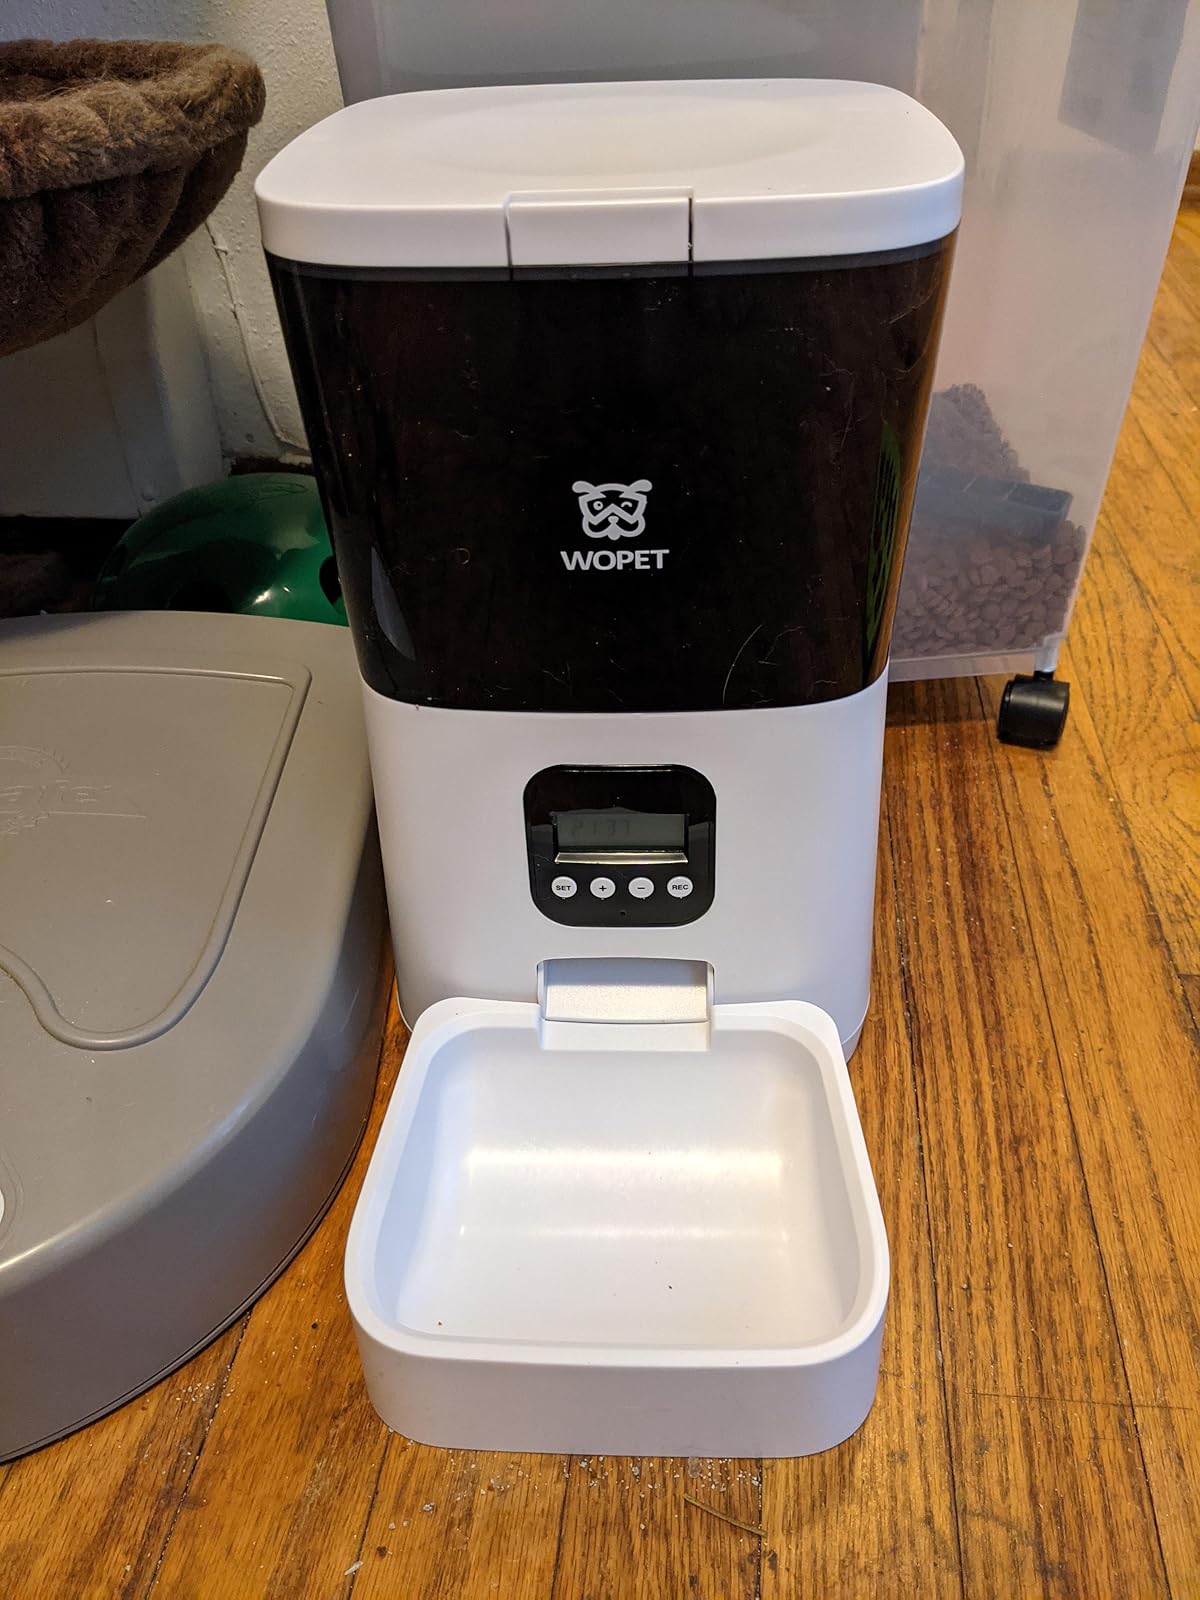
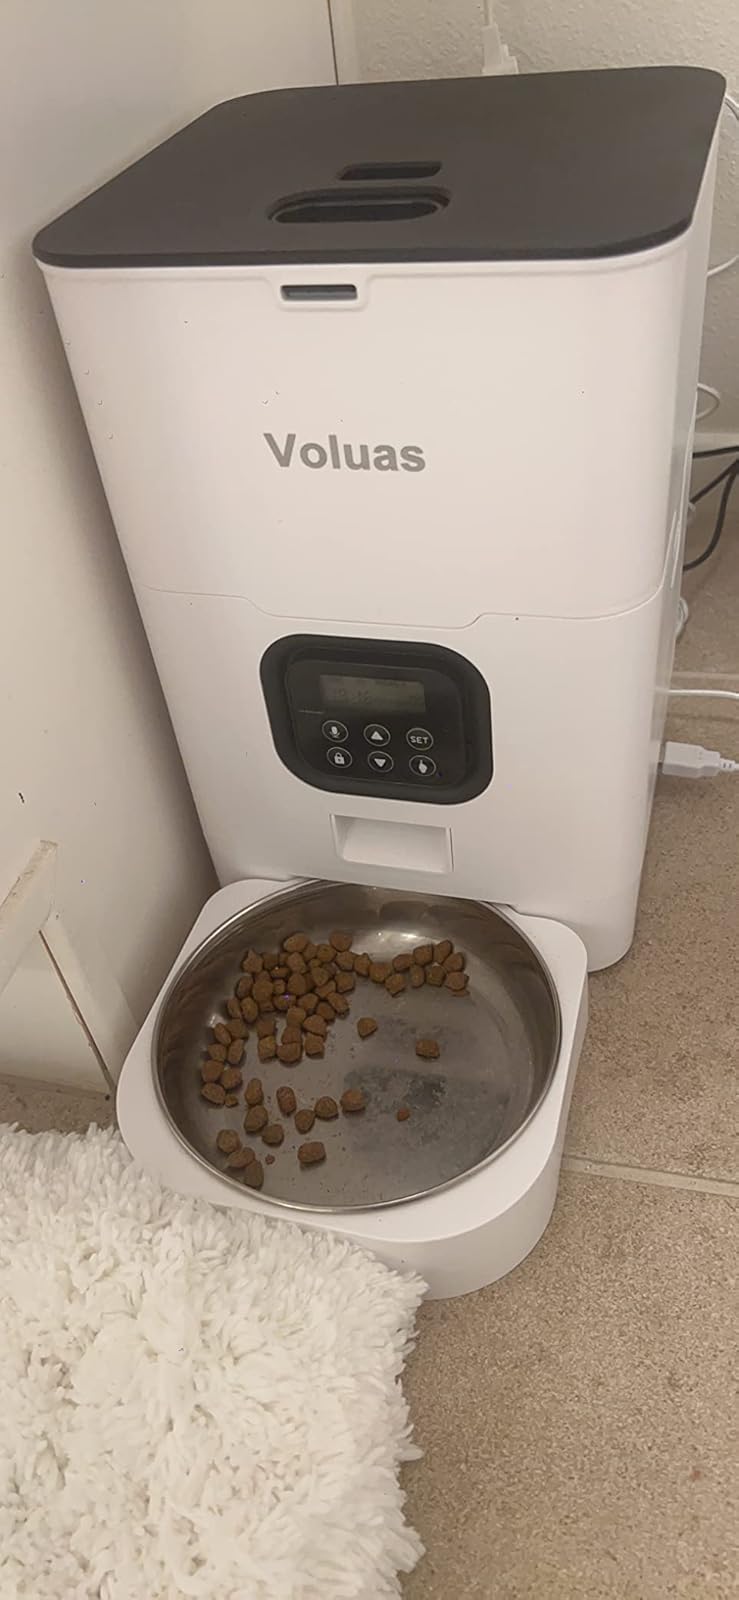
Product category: items_feeder
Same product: no